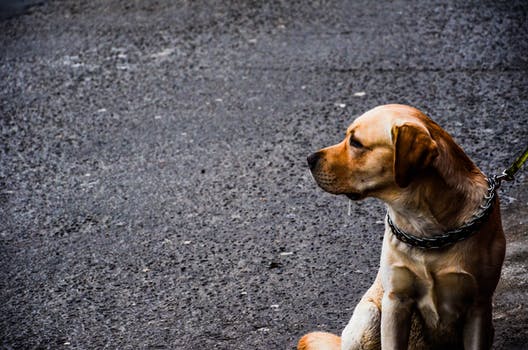
Label: No Watermark